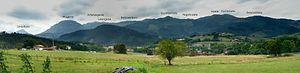
Le massif d'Aramotz, ou de Legarmendi, est un ensemble montagneux biscaïen qui sépare les régions d'Arratia et du Durangaldea au Pays basque dans le Nord de l'Espagne. Il appartient au système des Montagnes basques.